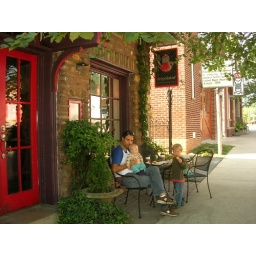
the drip in black mountain